Kevin Gausman

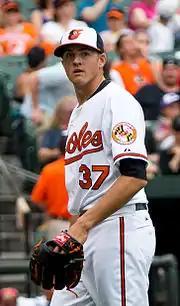
Gausman in 2013

The Baltimore Orioles selected Gausman in the first round with the fourth overall selection in the 2012 Major League Baseball draft. He signed with the Orioles for a signing bonus of $4.32 million on July 13, 2012.